Jon Wiener

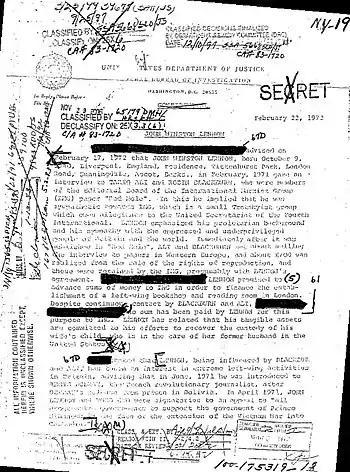
Wiener received this less-heavily blacked out copy of the same file page after more than a decade of litigation by the ACLU of Southern California.

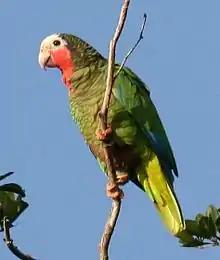
A parrot, similar to this one, was reported to have said "Right on!" whenever discussion got heated.

In 1981, while conducting research for a book about John Lennon, Wiener learned of the FBI surveillance, and that there were either 281 or 400 pages of files on the ex-Beatle. Wiener requested the release of the FBI's files on Lennon by citing the Freedom of Information Act. The FBI refused to release two-thirds or 199 pages of the files on the grounds that they contained "national security" information. The pages that were released were heavily blacked out with magic marker, or "redacted".